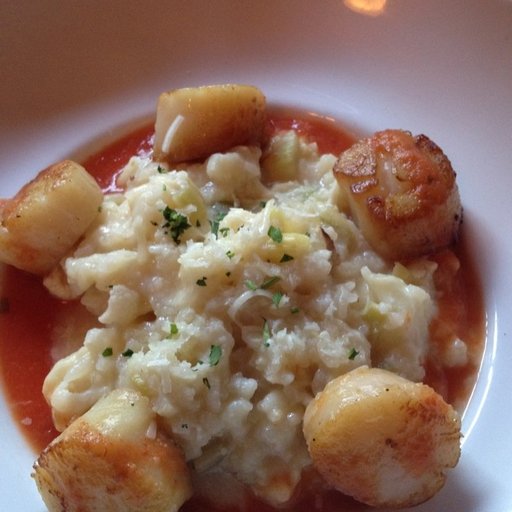
Label: scallops